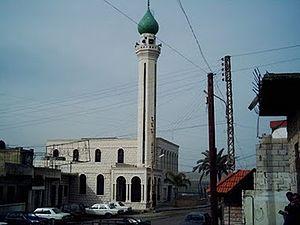
Ebba ou Aba ou Ubba est un village situé dans le caza de Nabatieh au Sud-Liban, entre Nabatieh et Tyr, au nord du fleuve Litani.